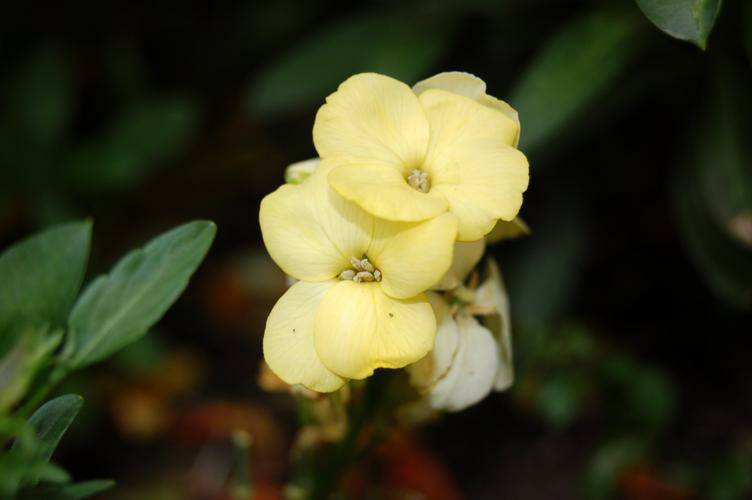
Flower: wallflower